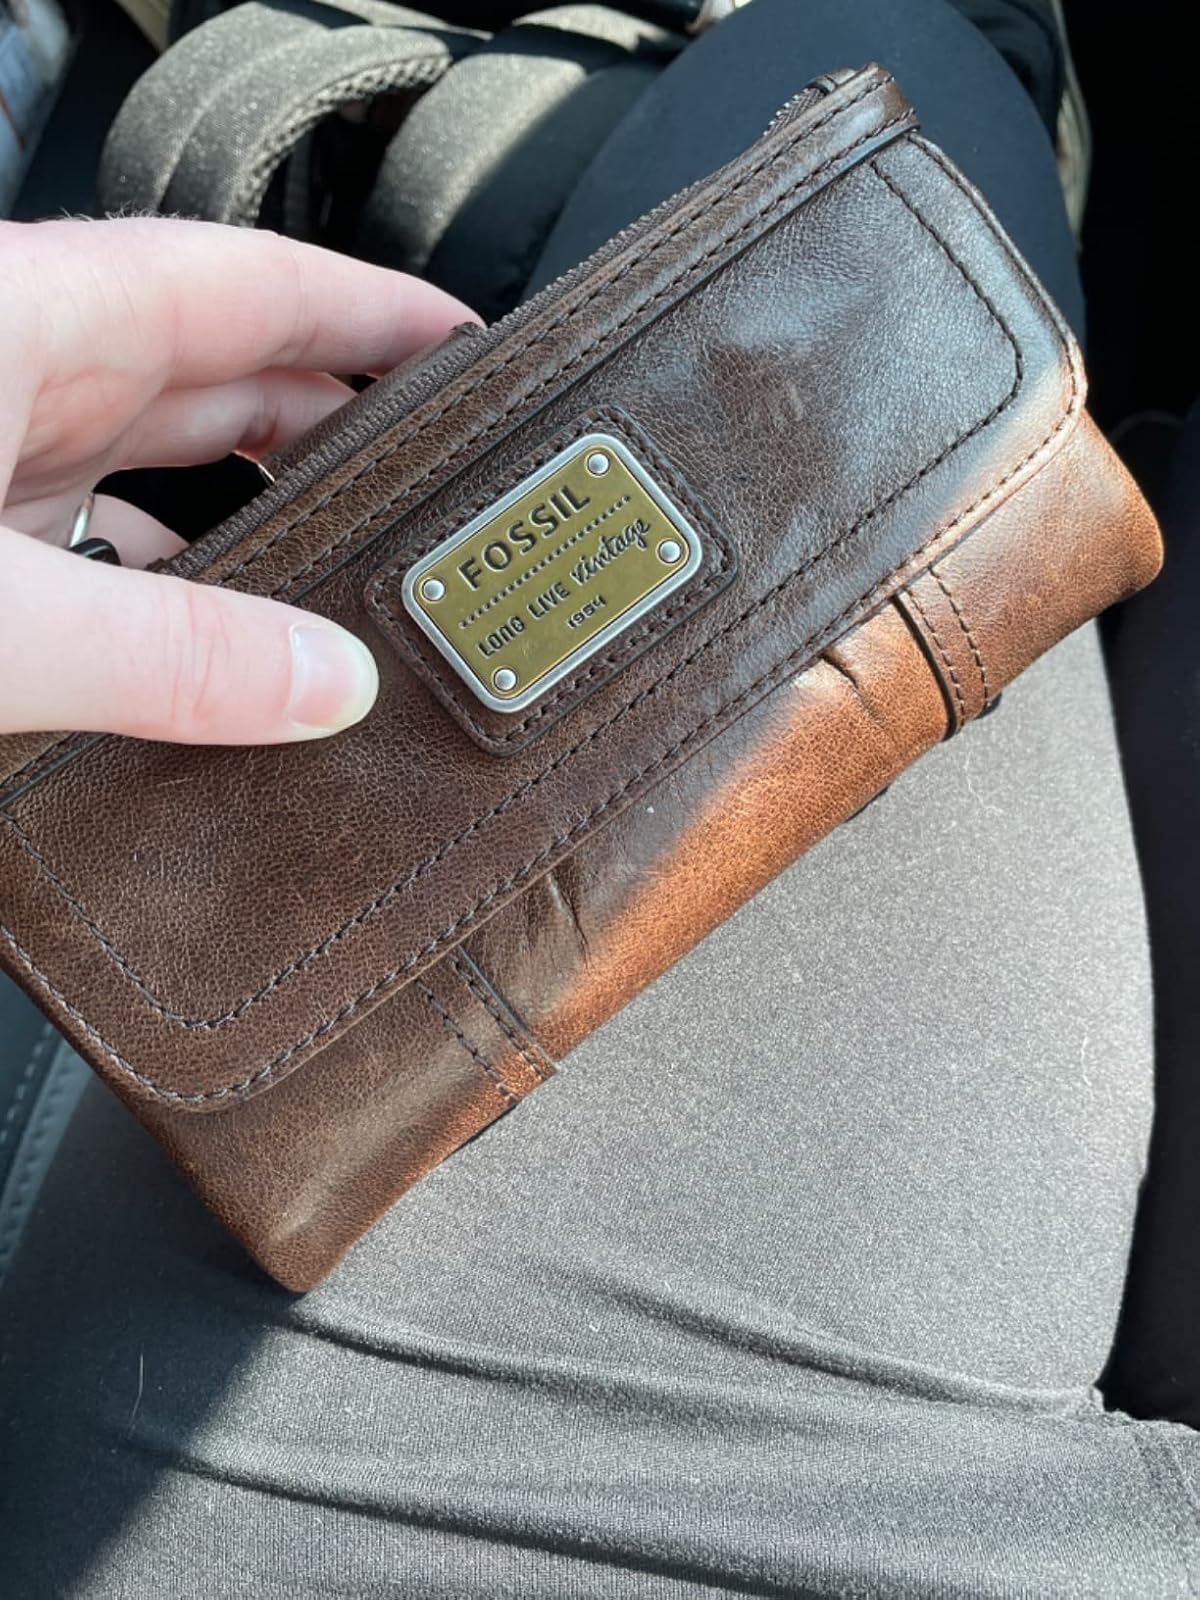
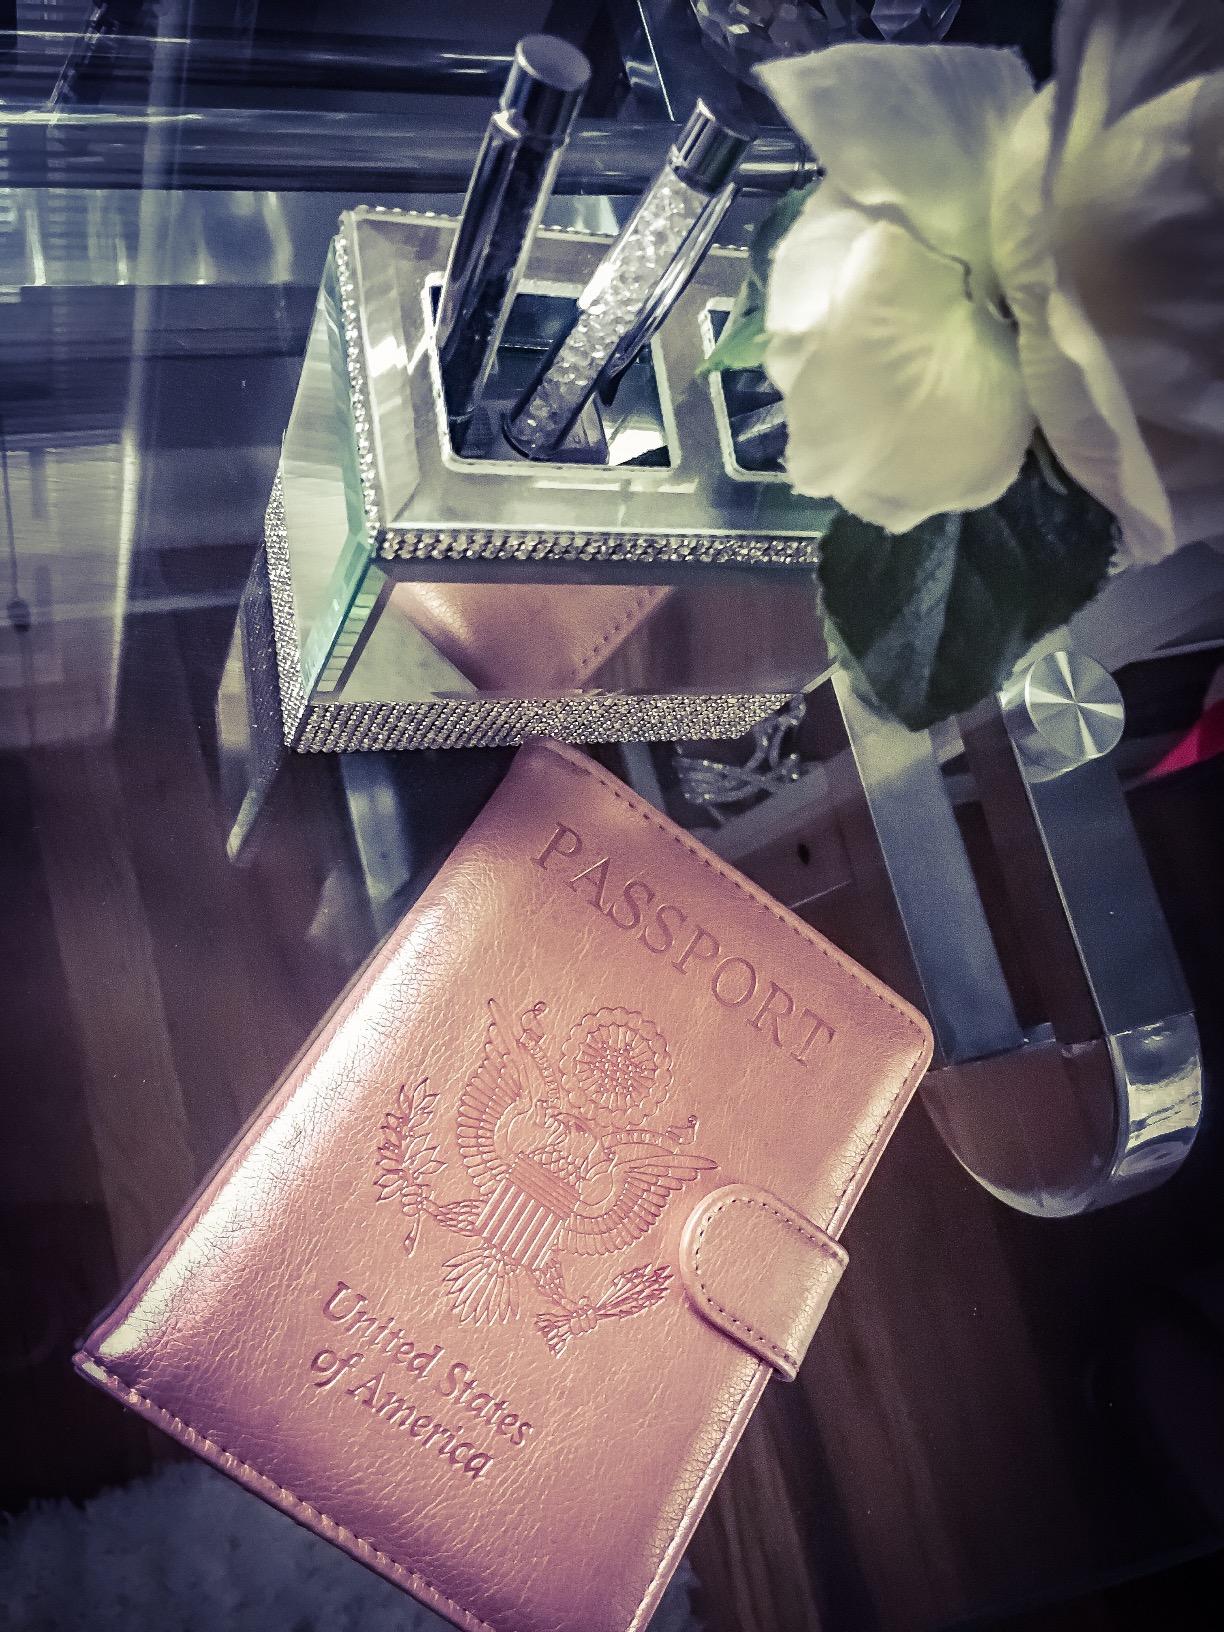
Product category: accessories_wallet
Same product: no